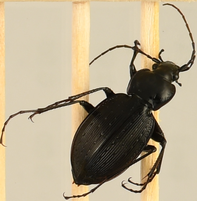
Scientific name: Carabus goryi
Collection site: Great Smoky Mountains National Park NEON (GRSM), plot GRSM_022